Fátima, Portugal

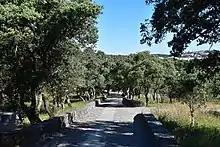
Typical natural landscape

Fátima is located in central west Portugal. It borders São Mamede (Batalha) and Minde (Alcanena) to the southwest, Pedrógão and Chancelaria (Torres Novas) in the east, Atouguia and Nossa Senhora das Misericórdias (Ourém) to the north and Santa Catarina da Serra e Chainça (Leiria) to the northwest.